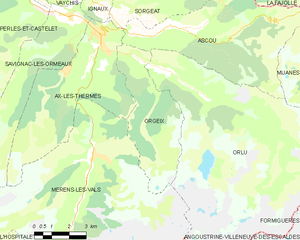
Carte des communes françaises: Orgeix
Orgeix est une commune française, située dans le département de l'Ariège en région Occitanie.